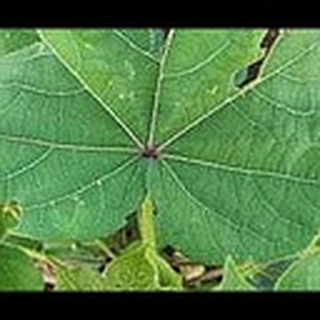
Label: healthy_cotton